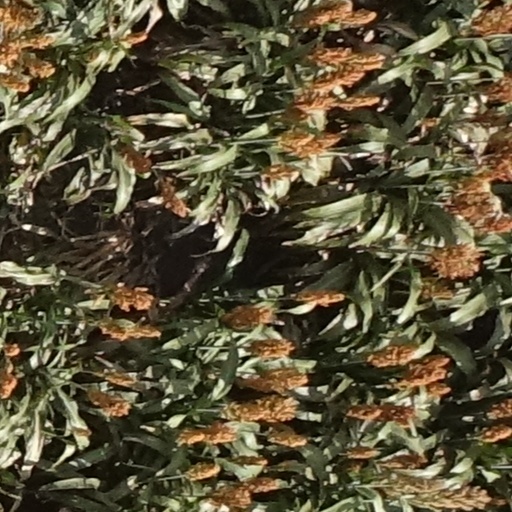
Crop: sorghum